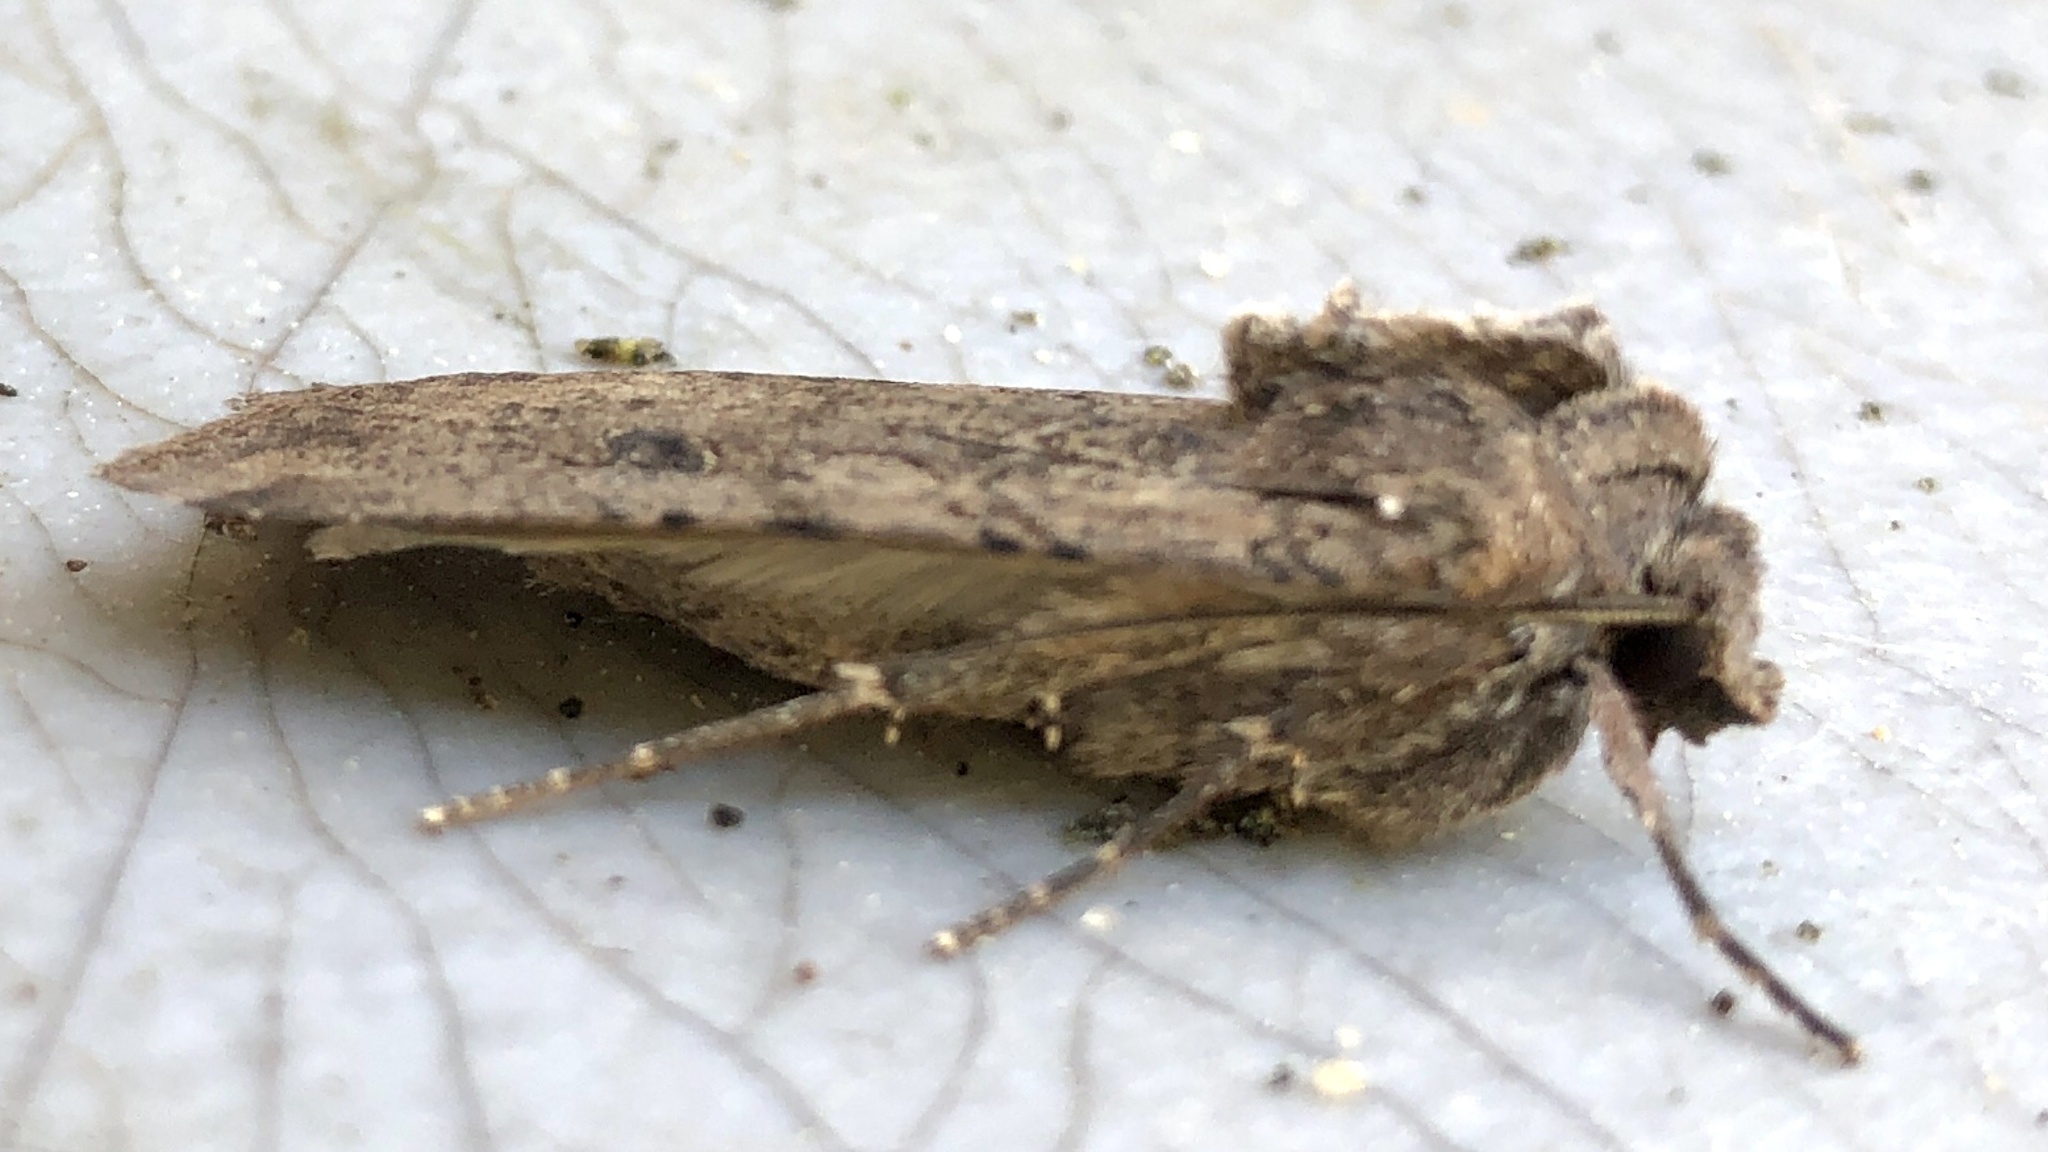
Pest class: cutworms